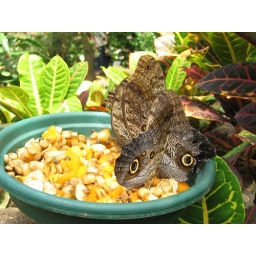
huge butterflies in fruit